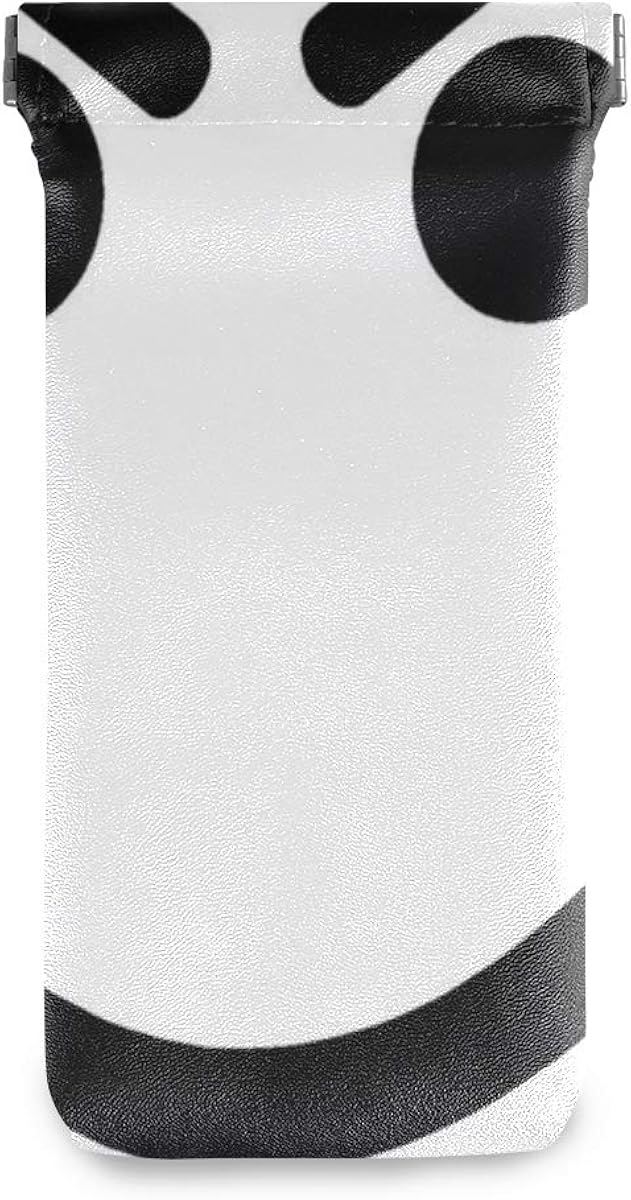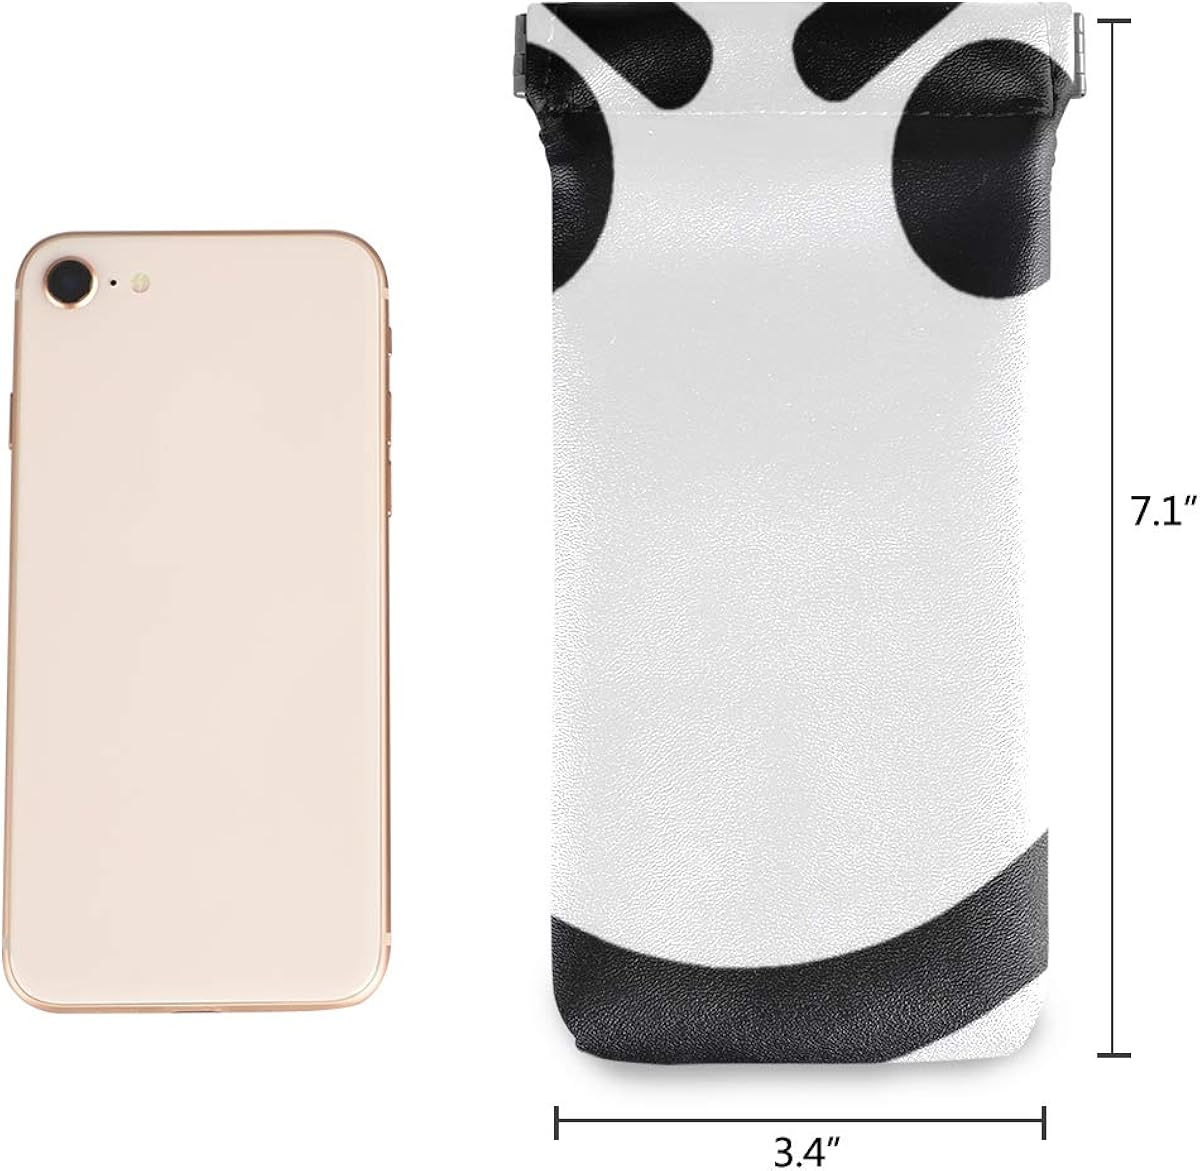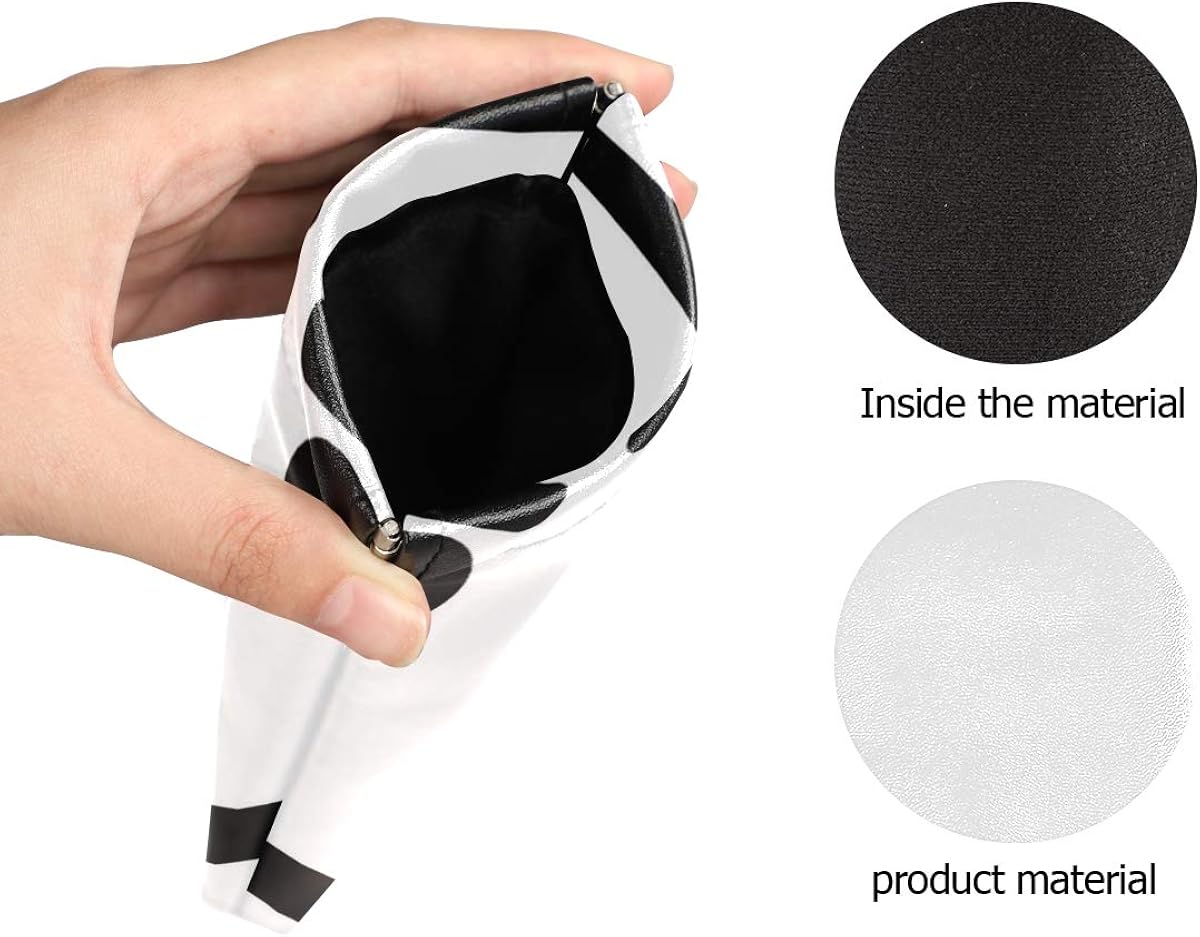
Smirk Face Funny Glasses Case Leather Eyeglass Pouch Portable Sunglasses Storage Bag Holder for Women Men Kids Girls
Category: AMAZON FASHION
Travel Portable Soft Leather Slip-in Pouch Case Feature  Made of soft leather material, more durable and sturdy.  Slip in Opening Design, more convenient.  Large capacity, perfect for home and office used.  Ultra light weight, more easy to carry it out to wherever you want.  Protects Your Glasses From Damage.  Great for Storing Accessories, Phones, Jewelry & More.  Fits Standard Sized Glasses.  PURPOSE : You can easily place your glasses that are not in use in the case and put it in a backpack or purse, no matter you are on a serious hiking, travel, or just for daily use. Smooth lining will not scratch glasses or sunglasses. It is very fashionable and simple, which can hold a variety of creatures, pencils, erasers, cosmetics, watches, mobile phones, nail care tool tools such as USB line,etc. Extrusion shedding mode can better open.   Package Included: -1 pcs x glasses cases  Guarantee:any quality issue please return it within 30 Days and Get Full Refund.Please feel free to contact us if you have any question.
Features: pu leather | ✿Fits most eyewear: This portable glasses case is optimal size (7.1"x3.4"x0.2") for goggles, spectacles, bifocals, reading glasses, prescription glasses, sunglasses and more eyeglasses. Keep all of your delicate frames secured when they’re in your purse, backpack, suitcase or coat pocket. | ✿Perfect Eyeglasses Storage Bag: Can not only carry the glasses, but also jewelry, cell phones(iphone 5,5s,6,or screen size of 4.7inch or less),pens & pencils, make up,coins, keys, cards, lipstick, watches and other little stuff. Such a Economical and Practical items very fit to women, ladies, female, men, male, kids, girl, boy, teen, youth. | ✿Squeeze Top Opening Design: Eyeglasses Bag uses slip-in open design, no zipping, no snapping, just slip in your glasses and go! | ✿Material: Soft Comfortable PU Leather and internal flocking. | ✿Great gift idea for birthdays, Christmas, valentine's Mother's Day, Father's Day, Thanksgiving, Black Friday, Cyber Monday, Anniversary or any occasion. A Surprising present, it is so beautiful!